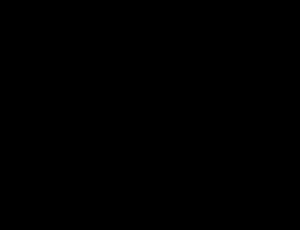
Cefalosporin
Grundstrukturen i cefalosporiner. Erstattes R1 og R2 med forskellige substituenter fås de enkelte stoffer i gruppen.
Cefalosporiner er en gruppe β-lactamantibiotika oprindeligt udvundet af svampen Acremonium. De anvendes til behandling af infektioner med bakterier følsomme overfor disse stoffer. Første generations cefalosporiner har mest aktivitet på Gram-positive bakterier, mens senere generationer også har aktivitet på Gram-negative bakterier.